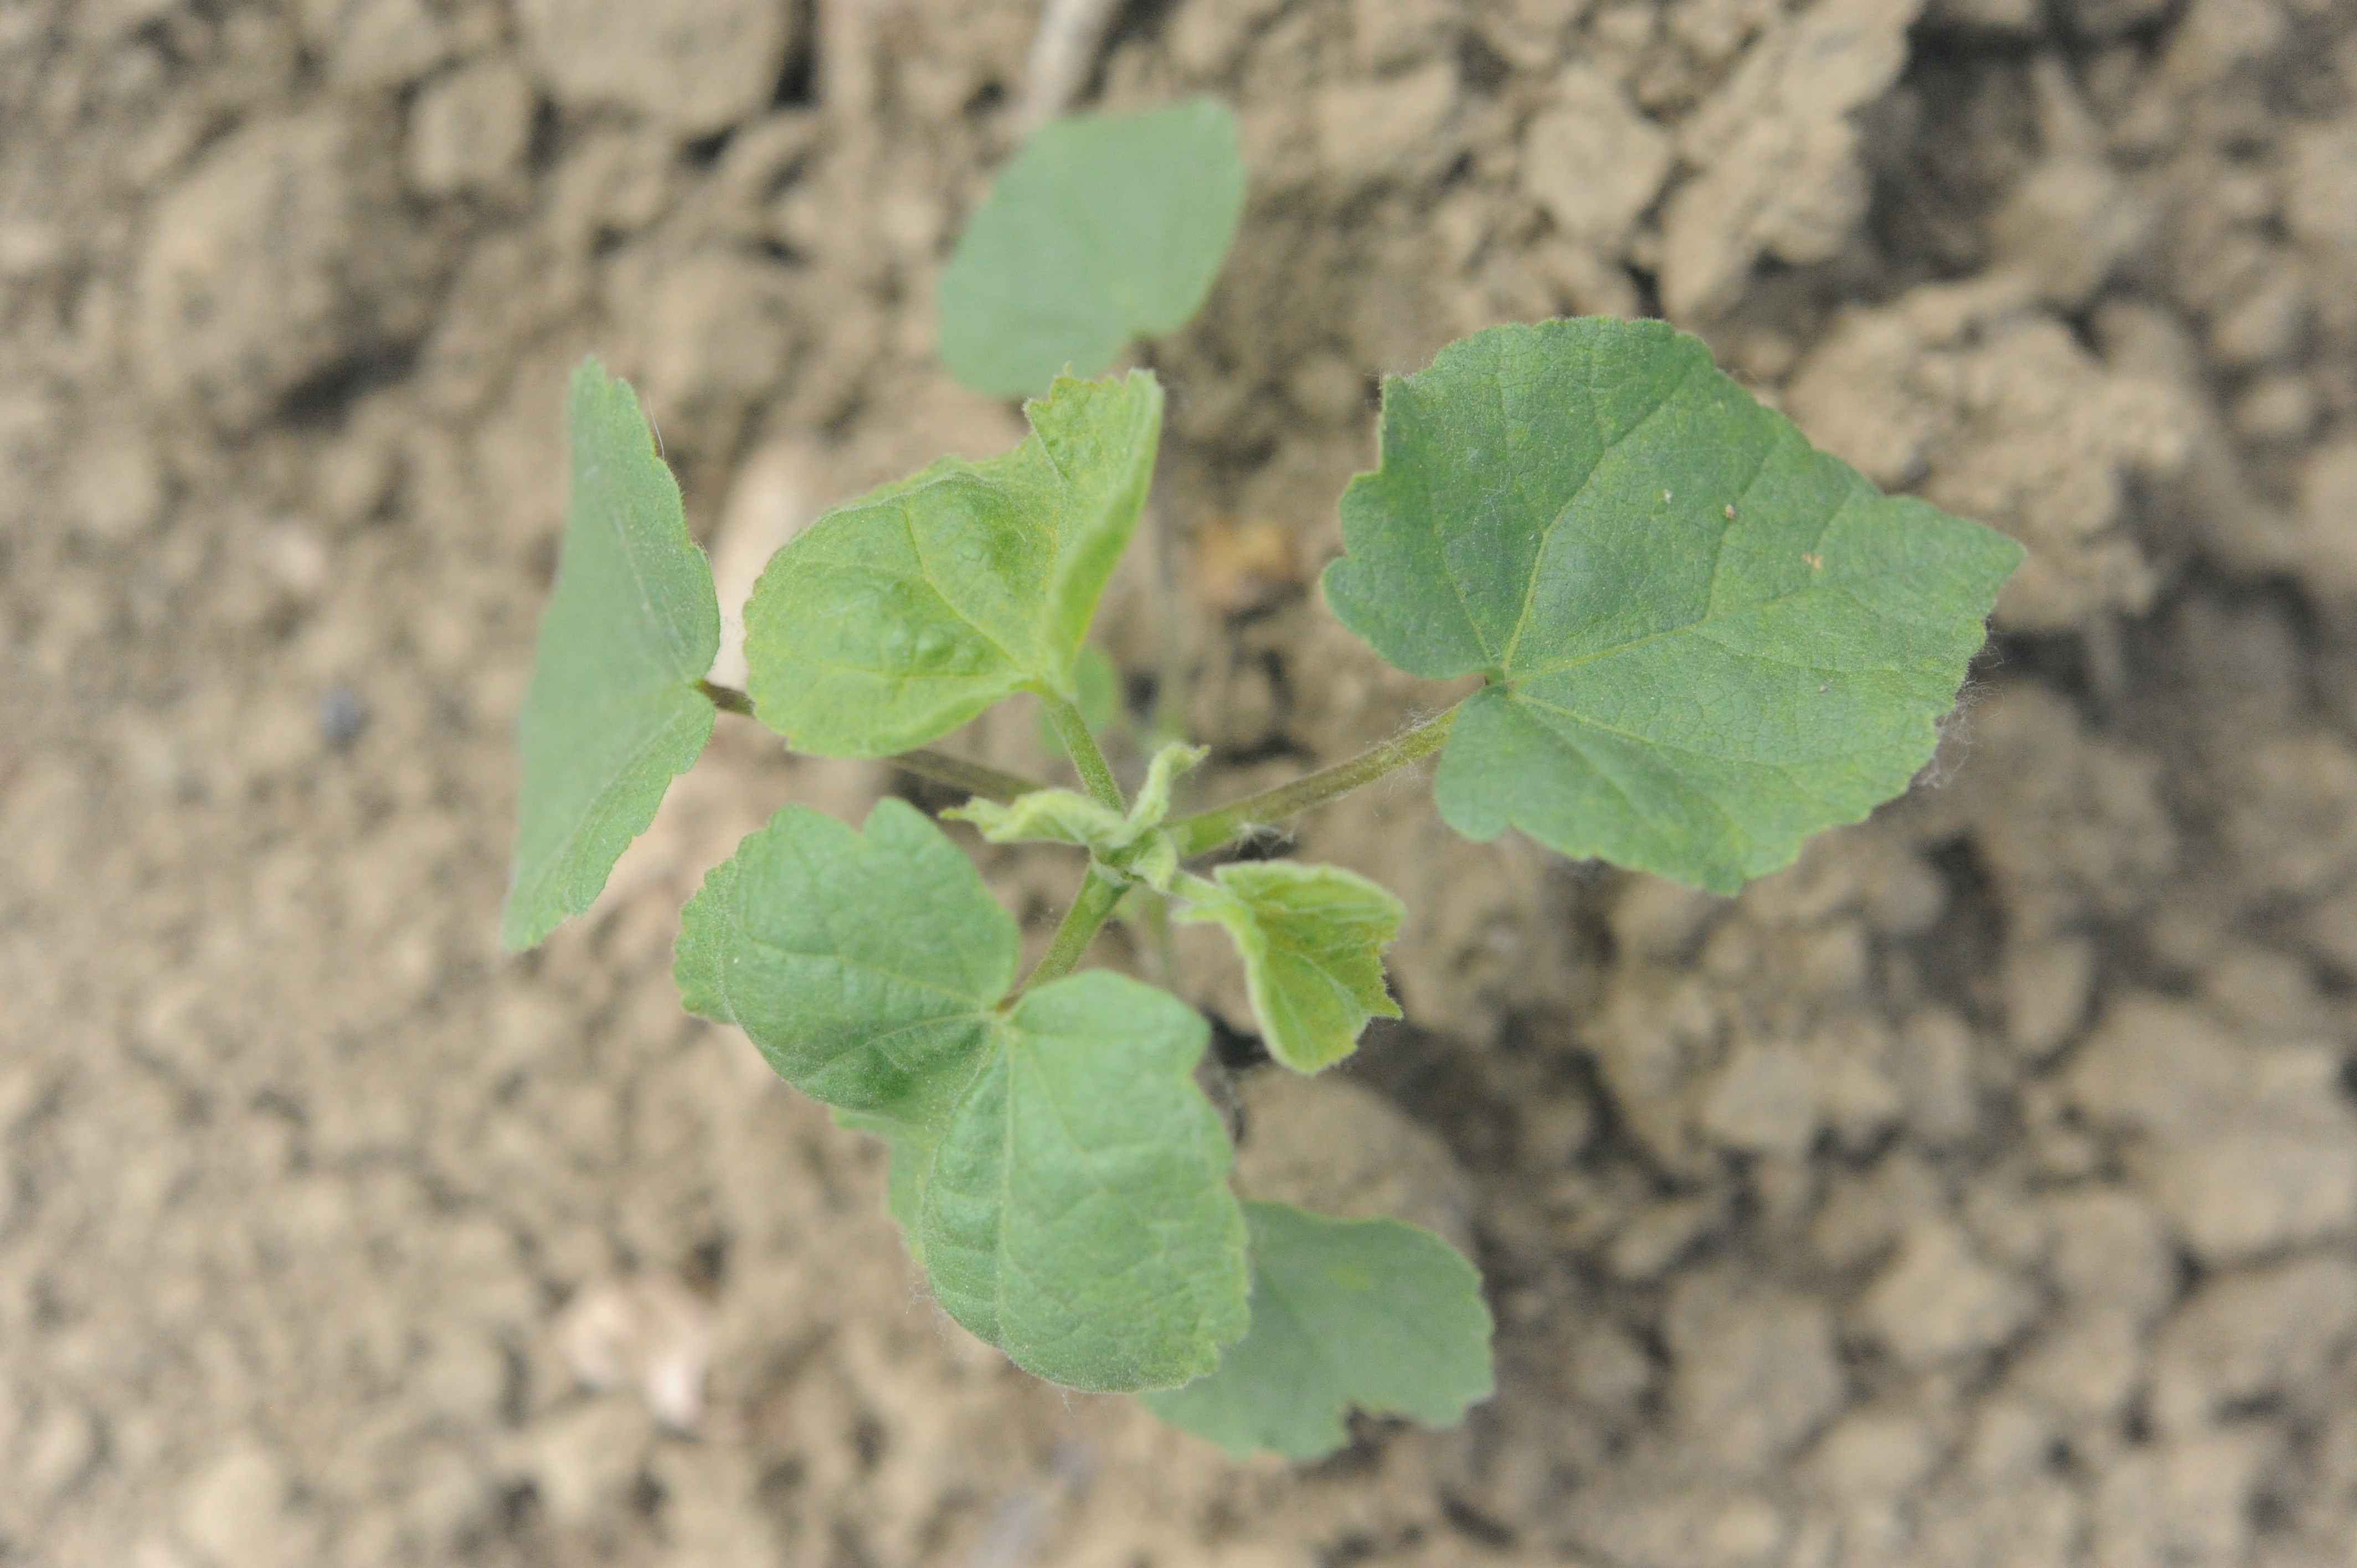
Label: velvet_leaf